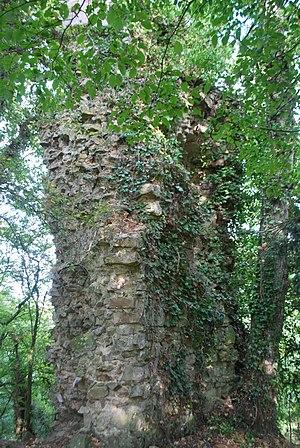
Ruines du donjon XIIIe siècle de Chevré, à La Bouëxière, Ille-et-Vilaine, Bretagne, France. This building is inscrit au titre des Monuments Historiques. It is indexed in the Base Mérimée, a database of architectural heritage maintained by the French Ministry of Culture,
L’ensemble fortifié de la chapelle et du pont de Chevré est ce qui reste d’un bourg castral du XIIᵉ - XIIIᵉ siècle, situé sur la commune de La Bouëxière en Ille-et-Vilaine.